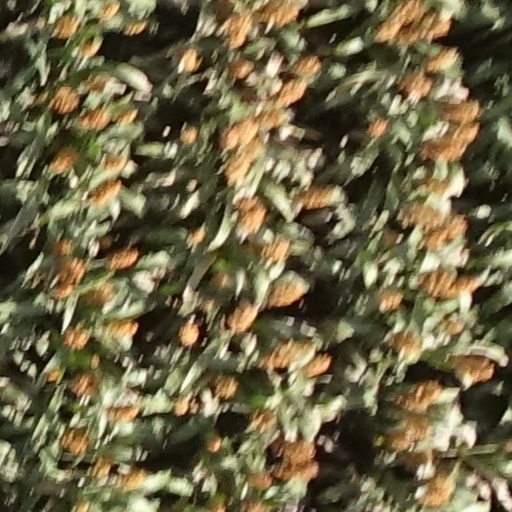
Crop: sorghum